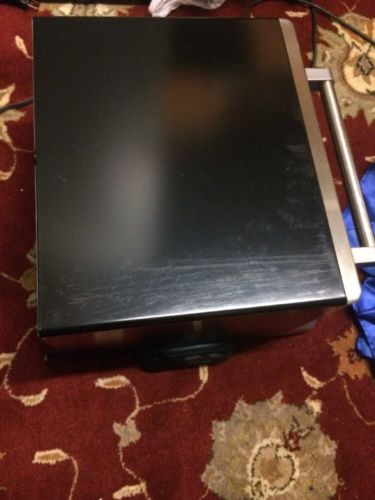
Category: toaster